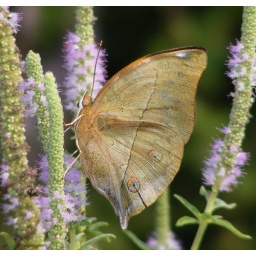
No white markings in the base of the underwing, so should be a female.